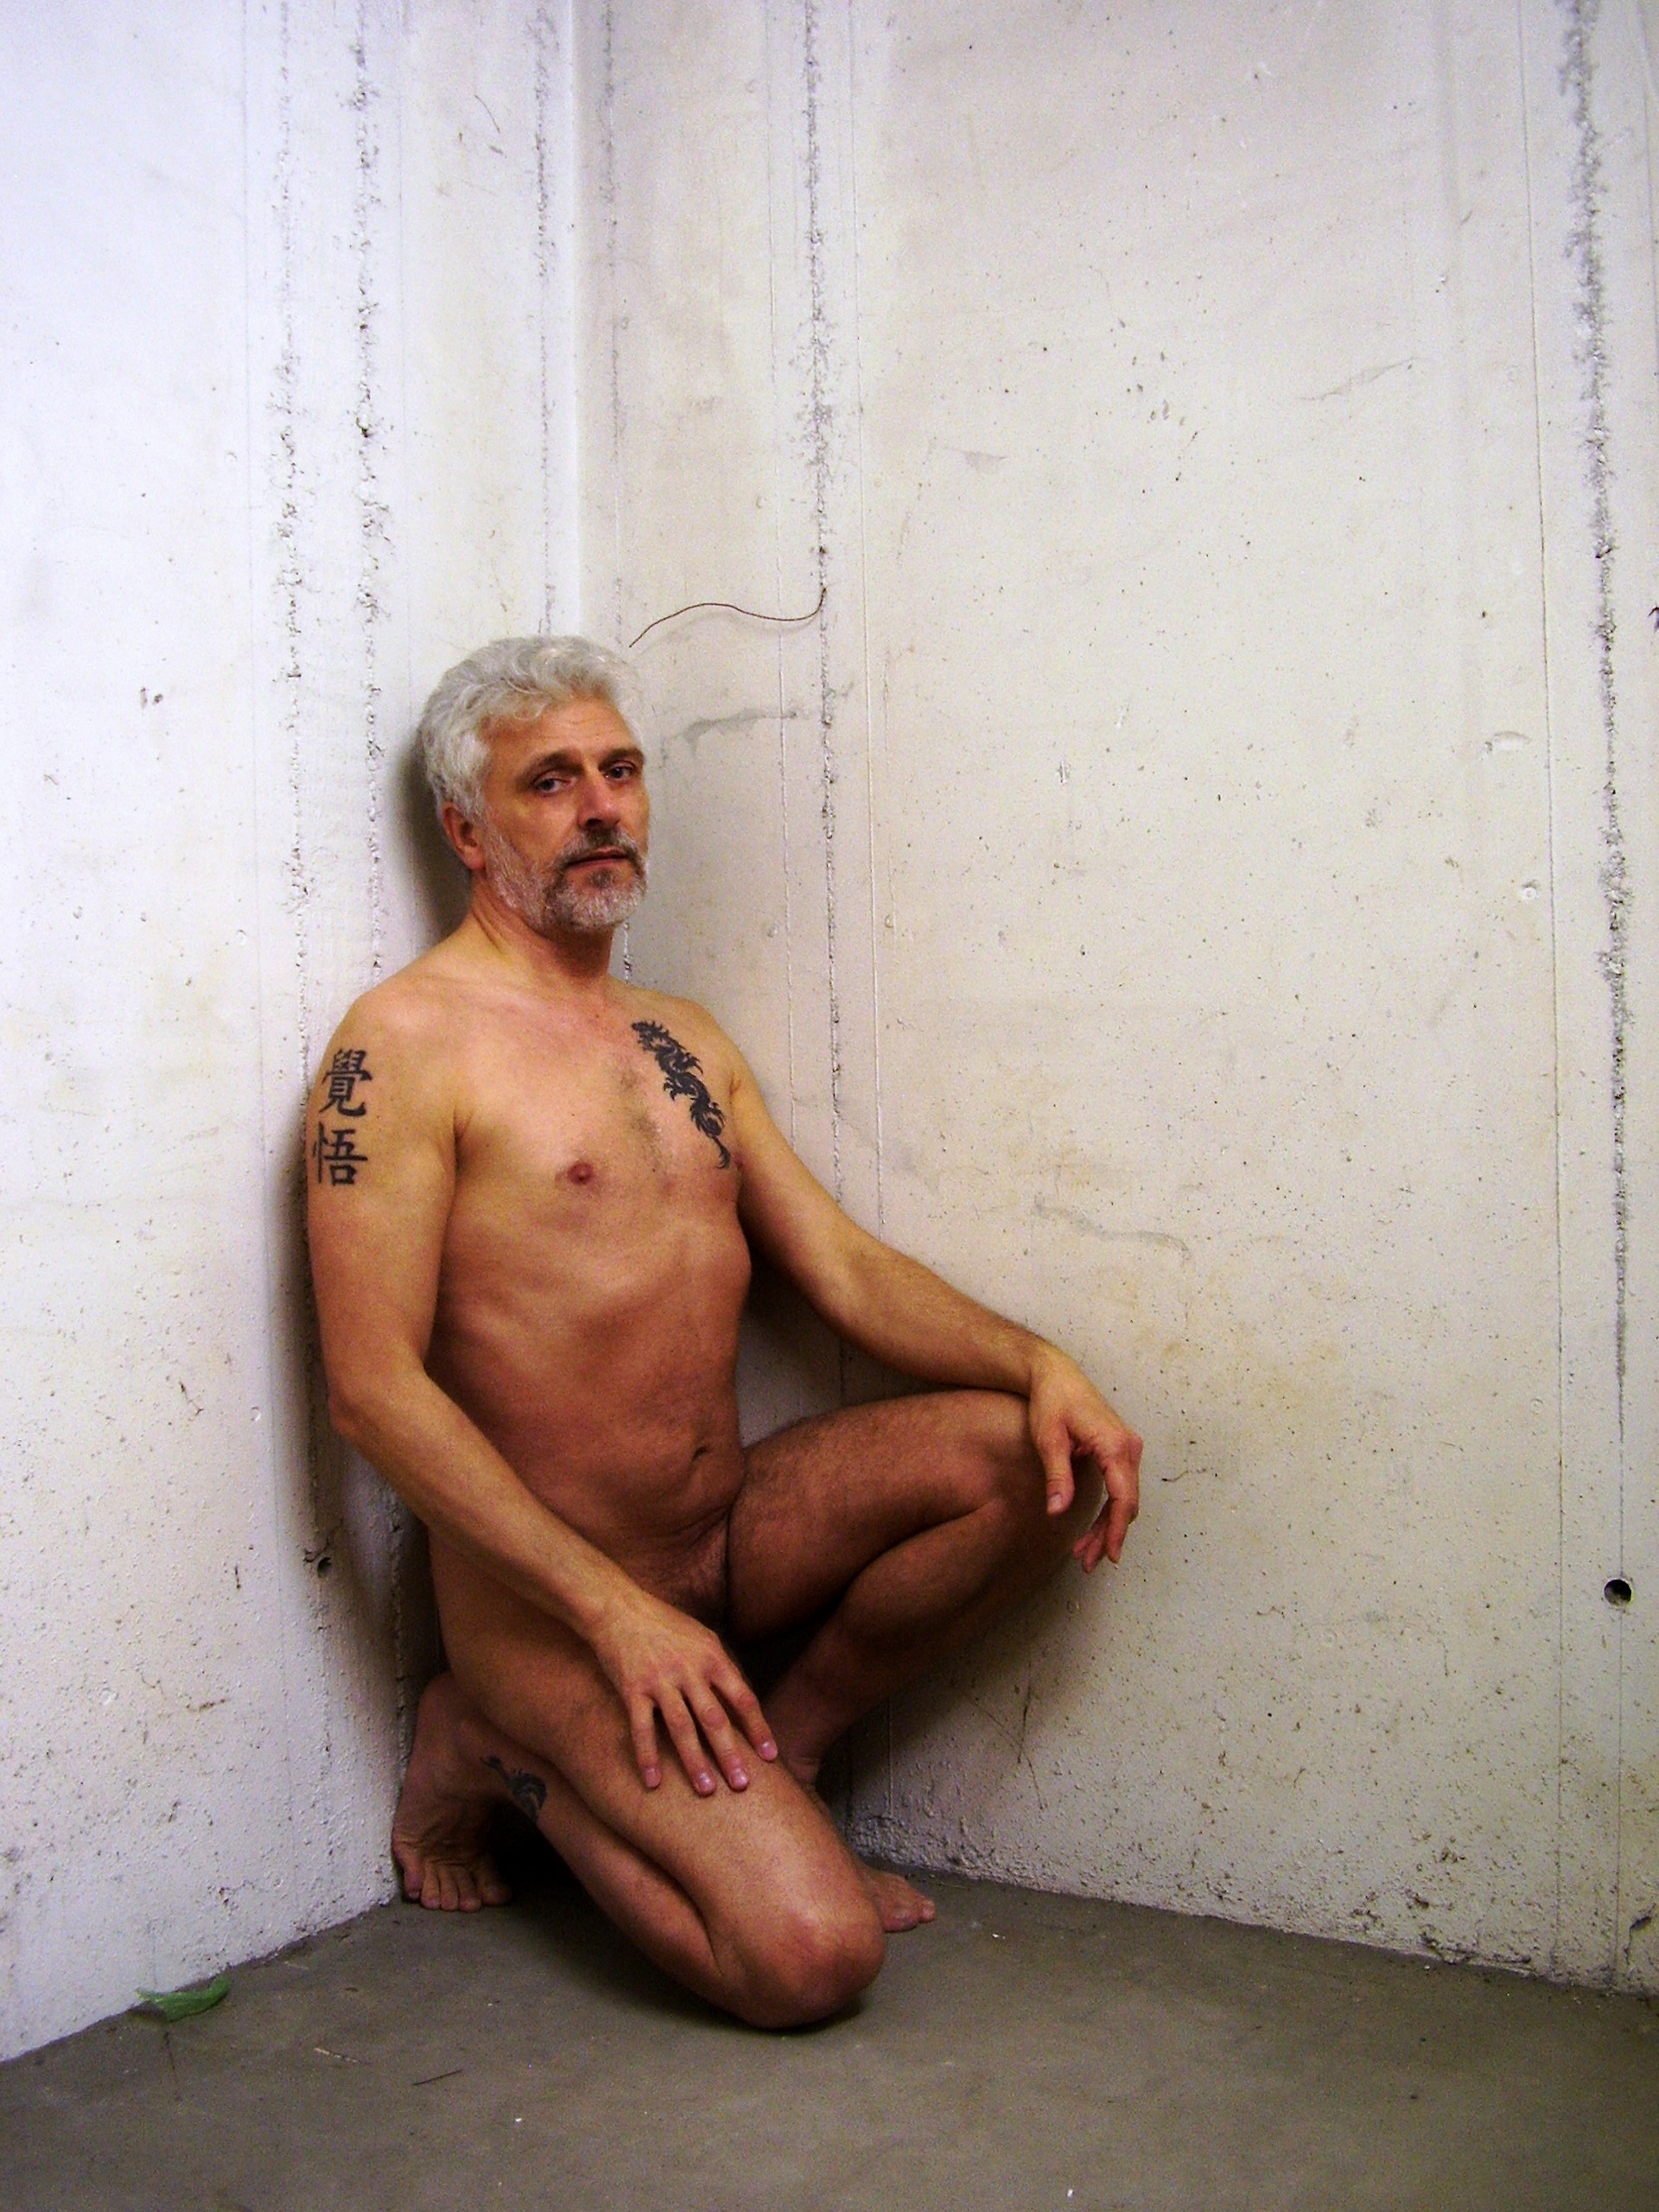
nude, man, tattoo, Barechested, sitting, male, art model, leg, flesh, arm, muscle, human body, knee, stomach, chest